History of the France national football team

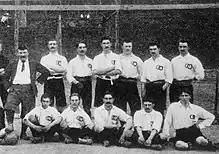
France posing before their first match ever, 1 May 1904

France's first ever game was held on 1 May 1904 in a match against Belgium that ended in a 3–3 draw. The match was played at the Stade du Vivier d'Oie in Uccle (Brussels) and the three French goals came from Louis Mesnier, Marius Royet, and Gaston Cyprès. On 12 February 1905, France contested their first home match against Switzerland, played at the Parc des Princes in front of 500 supporters. France won the match 1–0 with the only goal coming from Cyprès. Later that year, France returned to Brussels to face Belgium and lost 0–7. In the return match, played a year later on 22 April 1906 in Saint-Cloud, France again lost 0–5 to the Belgians. On 11 November, France were defeated 0–15 by England before defeating Belgium 2–1.